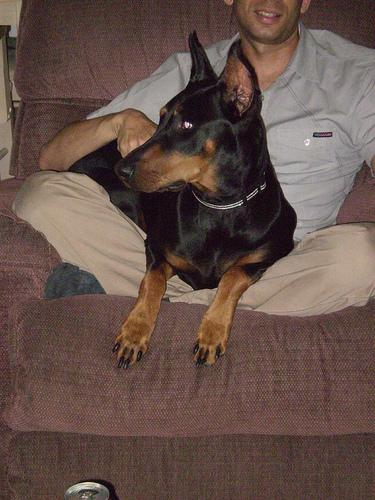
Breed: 209-n000054-Doberman